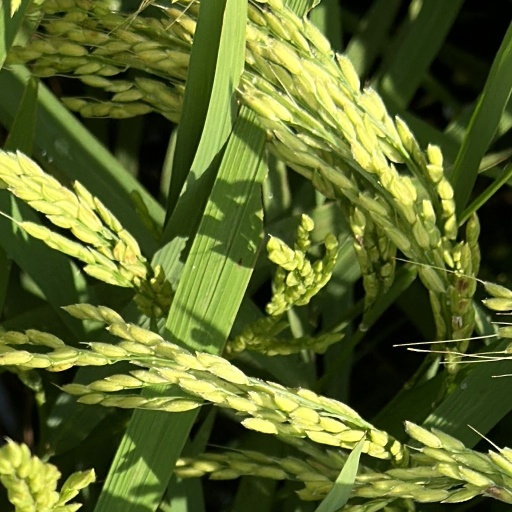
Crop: rice